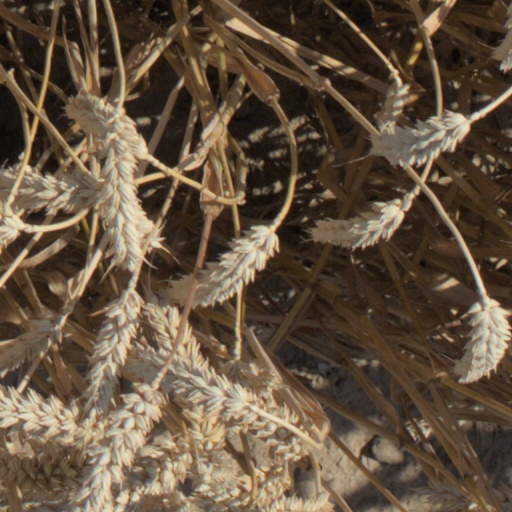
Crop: wheat